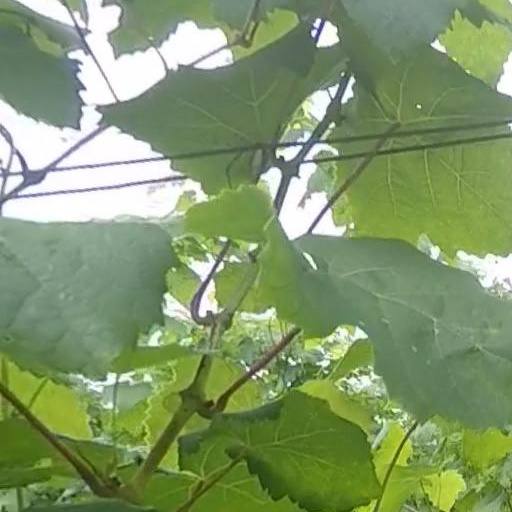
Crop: grape